Mitosis

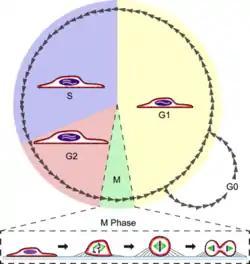
Cell shape changes through mitosis for a typical animal cell cultured on a flat surface. The cell undergoes mitotic cell rounding during spindle assembly and then divides via cytokinesis. The actomyosin cortex is depicted in red, DNA/chromosomes purple, microtubules green, and membrane and retraction fibers in black. Rounding also occurs in live tissue, as described in the text.

In animal tissue, most cells round up to a near-spherical shape during mitosis. In epithelia and epidermis, an efficient rounding process is correlated with proper mitotic spindle alignment and subsequent correct positioning of daughter cells. Moreover, researchers have found that if rounding is heavily suppressed it may result in spindle defects, primarily pole splitting and failure to efficiently capture chromosomes. Therefore, mitotic cell rounding is thought to play a protective role in ensuring accurate mitosis.